Samuel J. Jones

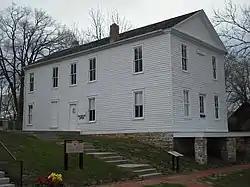
Jones erected Constitution Hall in Lecompton, Kansas, which he rented out to the local pro-slavery government.

Jones was a native of the state of Virginia. He served Westport, Missouri, as a postmaster before moving with his family to the newly-opened Kansas Territory in about 1854. There, he befriended many pro-slavery settlers, and on March 30, 1855, he had a hand in disrupting elections in Bloomington, Kansas. On August 27, 1855, acting territorial governor of the Kansas Territory Daniel Woodson appointed Jones as the first sheriff of Douglas County. Jones journeyed to the territorial capital of Lecompton and erected Constitution Hall, which he rented out to the local pro-slavery government.